Cervical polyp

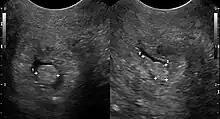
Cervical polyp on ultrasound

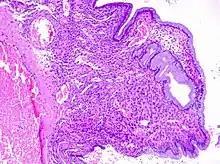
Histopathology of endocervical polyp: With endocervical epithelium and glands (mucinous columnar linings), edematous stroma and clear congestion. H&E stain.

A cervical polyp is a common benign polyp or tumour on the surface of the cervical canal. They can cause irregular menstrual bleeding but often show no symptoms. Treatment consists of simple removal of the polyp and prognosis is generally good. About 1% of cervical polyps will show neoplastic change which may lead to cancer. They are most common in post-menarche, pre-menopausal women who have been pregnant.